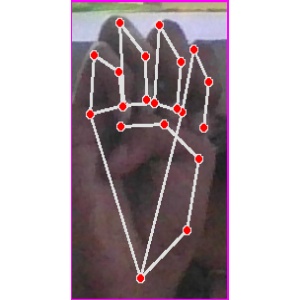
अक्षर: म